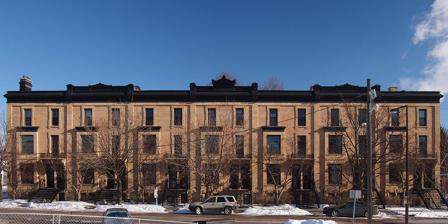
Building: Lauer Flats
Country: United States of America
Year built: 1887
United States historic place Lauer Flats U.S. National Register of Historic Places Lauer Flats from the west Show map of Minnesota Show map of the United States Location 226 Western Avenue South Saint Paul, Minnesota Coordinates 44°56′4″N 93°6′56.3″W / 44.93444°N 93.115639°W / 44.93444; -93.115639 Built 1887 Architect Henry and Charles Lauer Architectural style Italianate NRHP reference No. 75001010 Added to NRHP June 5, 1975 Lauer Flats are 1887 residential townhouses designed by Henry and Charles Lauer in Italianate style, located in Saint Paul, Minnesota , United States. They are listed on the National Register of Historic Places . References